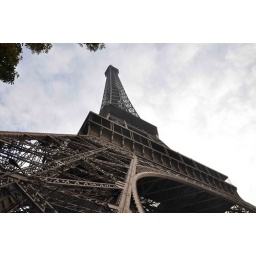
paris france luxembourg gardens eiffel tower by day night trocaderro seine river notre dame